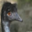
Label: bird